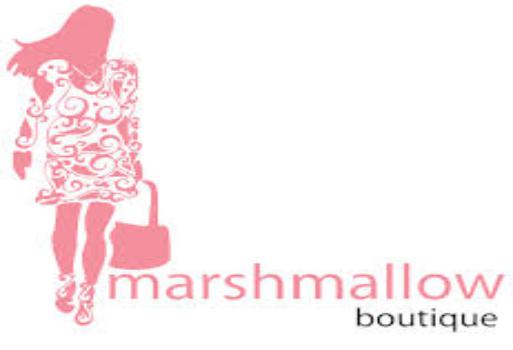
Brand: Marshmallow
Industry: Food